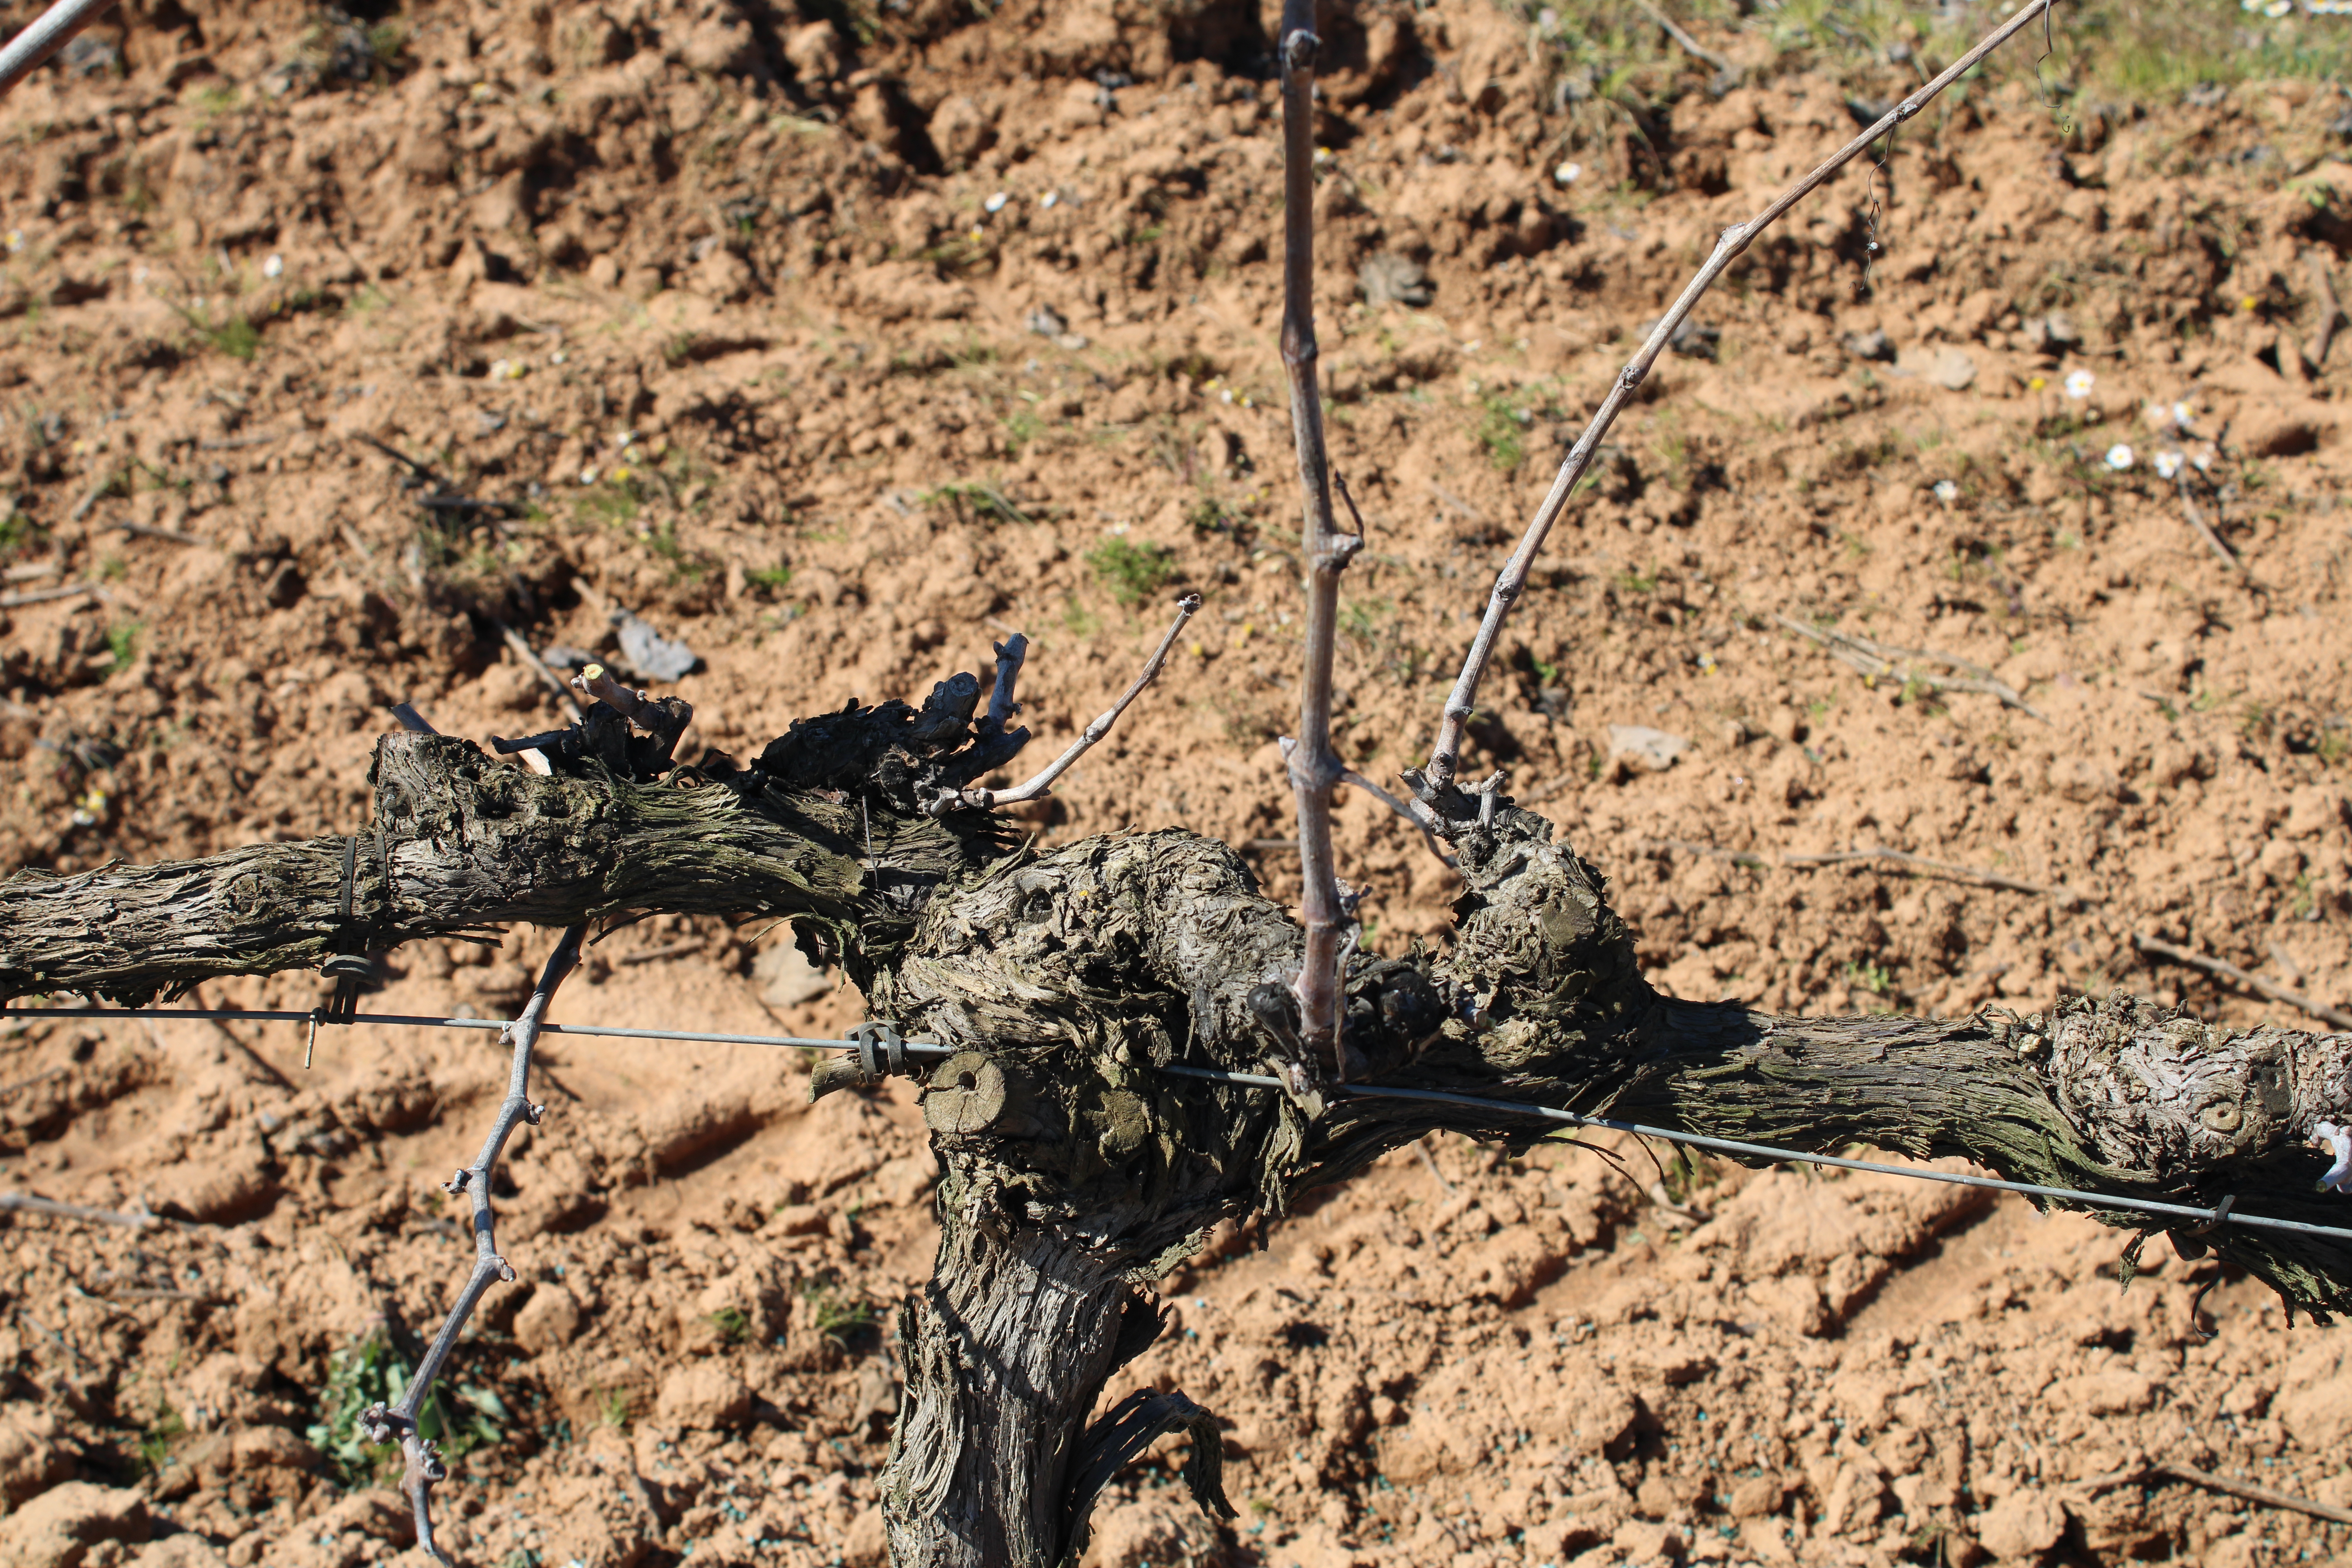
Unpruned shoots: 5
Pruned shoots: 4
Trunks: 1